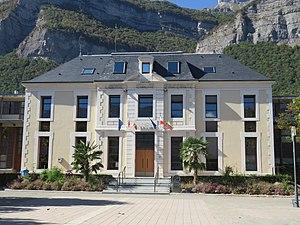
La mairie de Crolles (Isère, France) sur la Place de la Mairie le 23 septembre 2018.
Crolles [kʁol] est une commune française, géographiquement installée dans la vallée du Grésivaudan, administrativement située dans le département de l'Isère en région Auvergne-Rhône-Alpes et, autrefois, rattachée à l'ancienne province du Dauphiné.